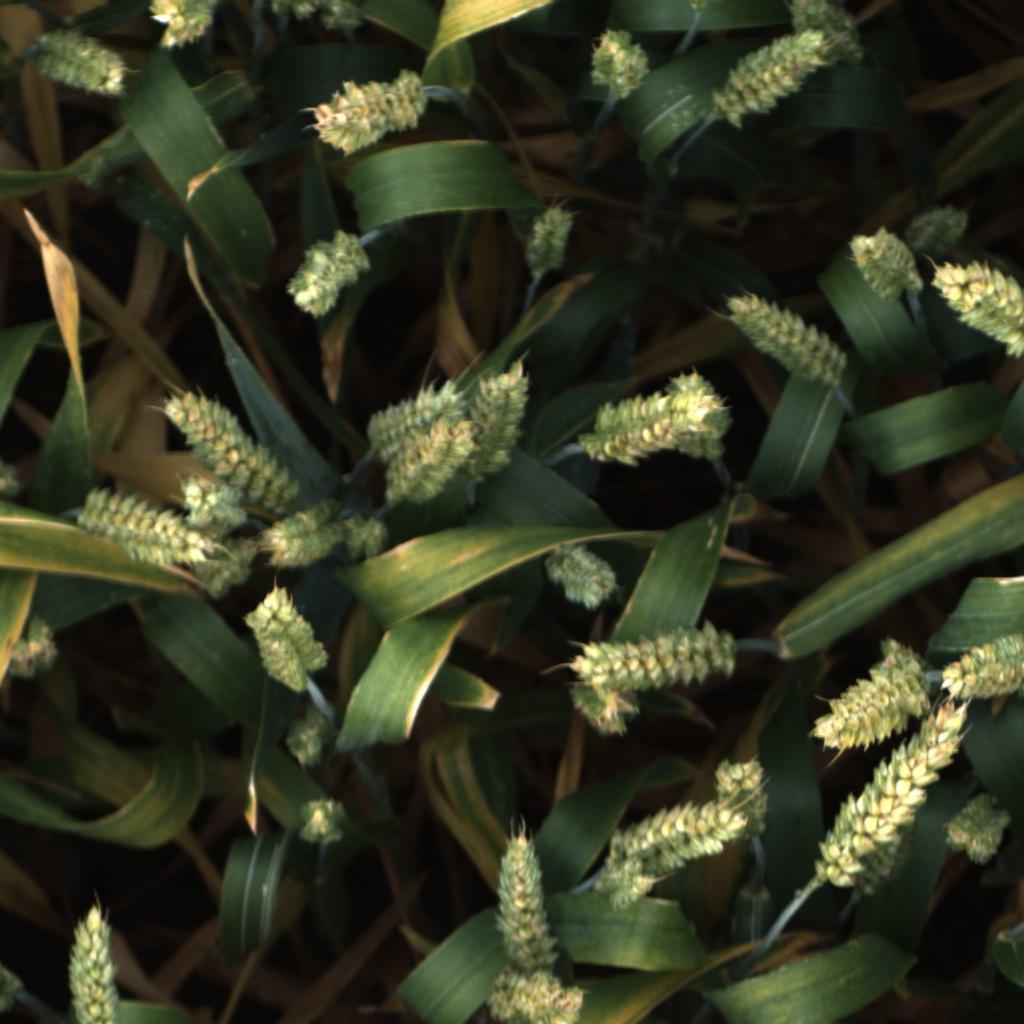
Country: UK
Location: Rothamsted
Wheat development stage: Filling - Ripening